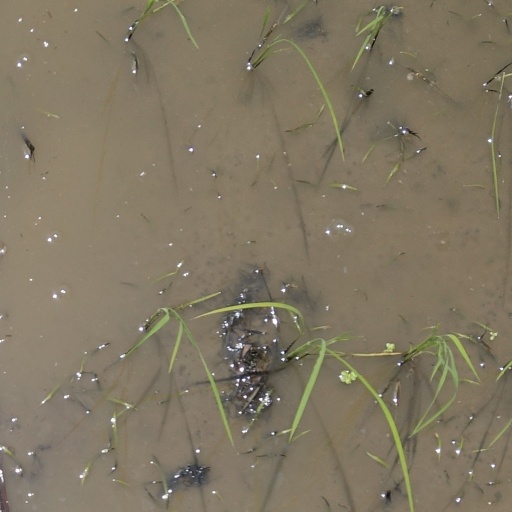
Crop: rice